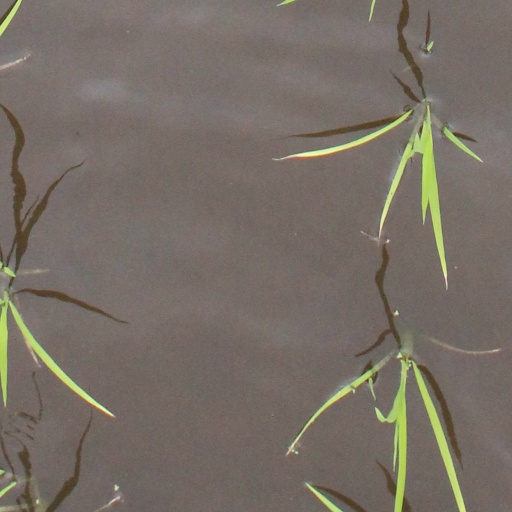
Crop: rice